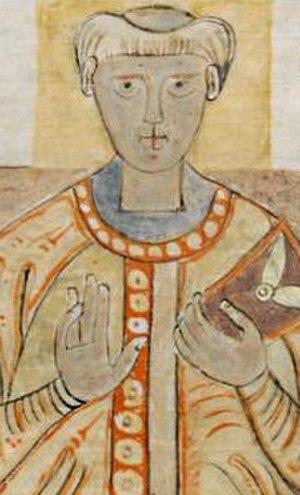
Paul Diacre, né à Cividale del Friuli vers 720 et mort à Mont-Cassin vers 799, est un moine bénédictin, historien et poète du VIIIᵉ siècle, d'origine lombarde et d'expression latine.